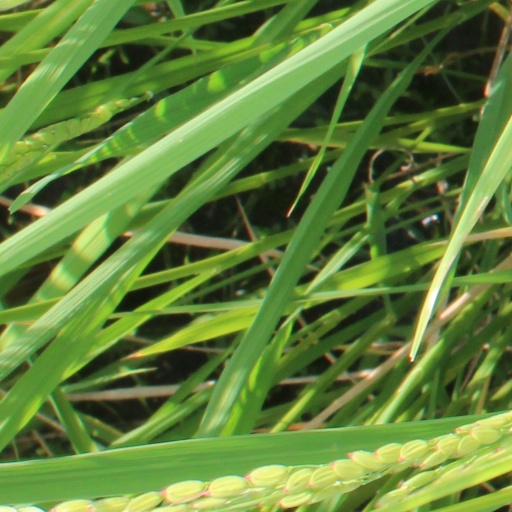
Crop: rice